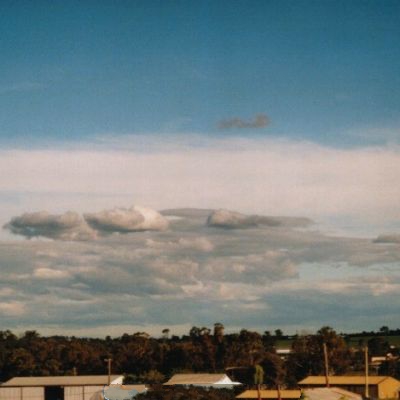
Cloud type: Cirrostratus (Cs)